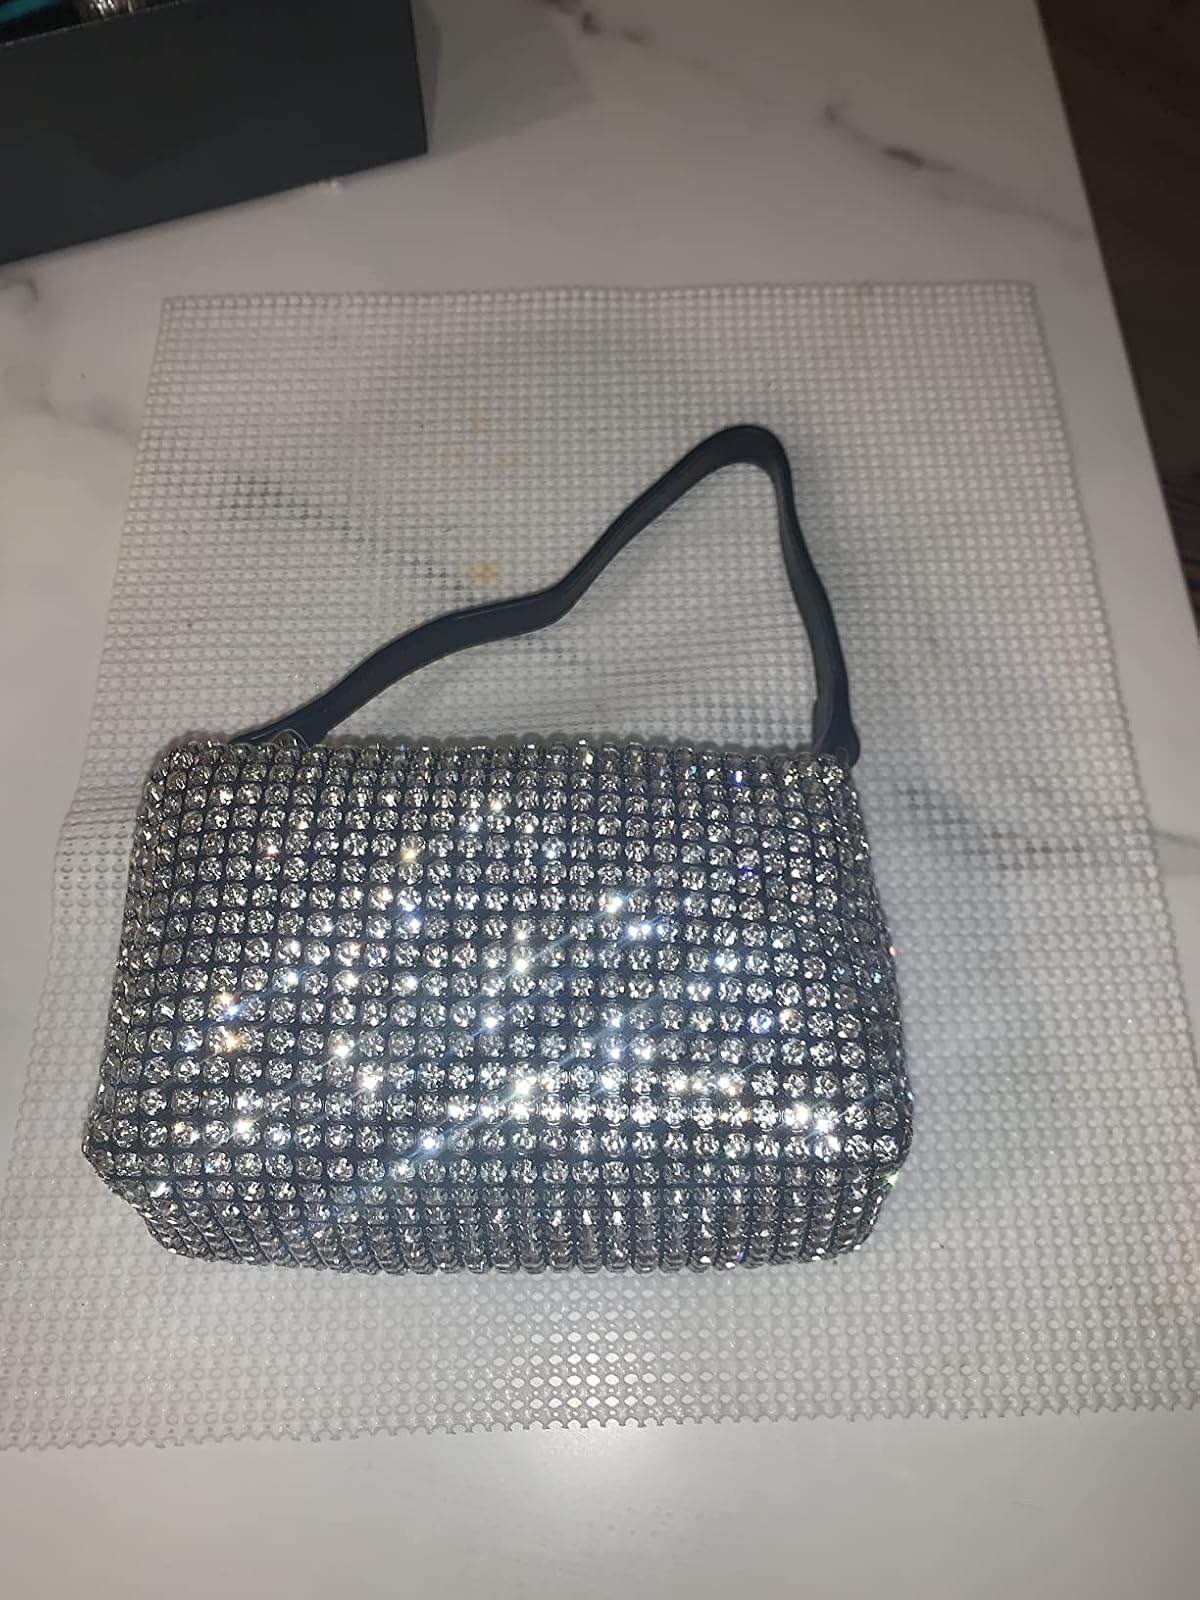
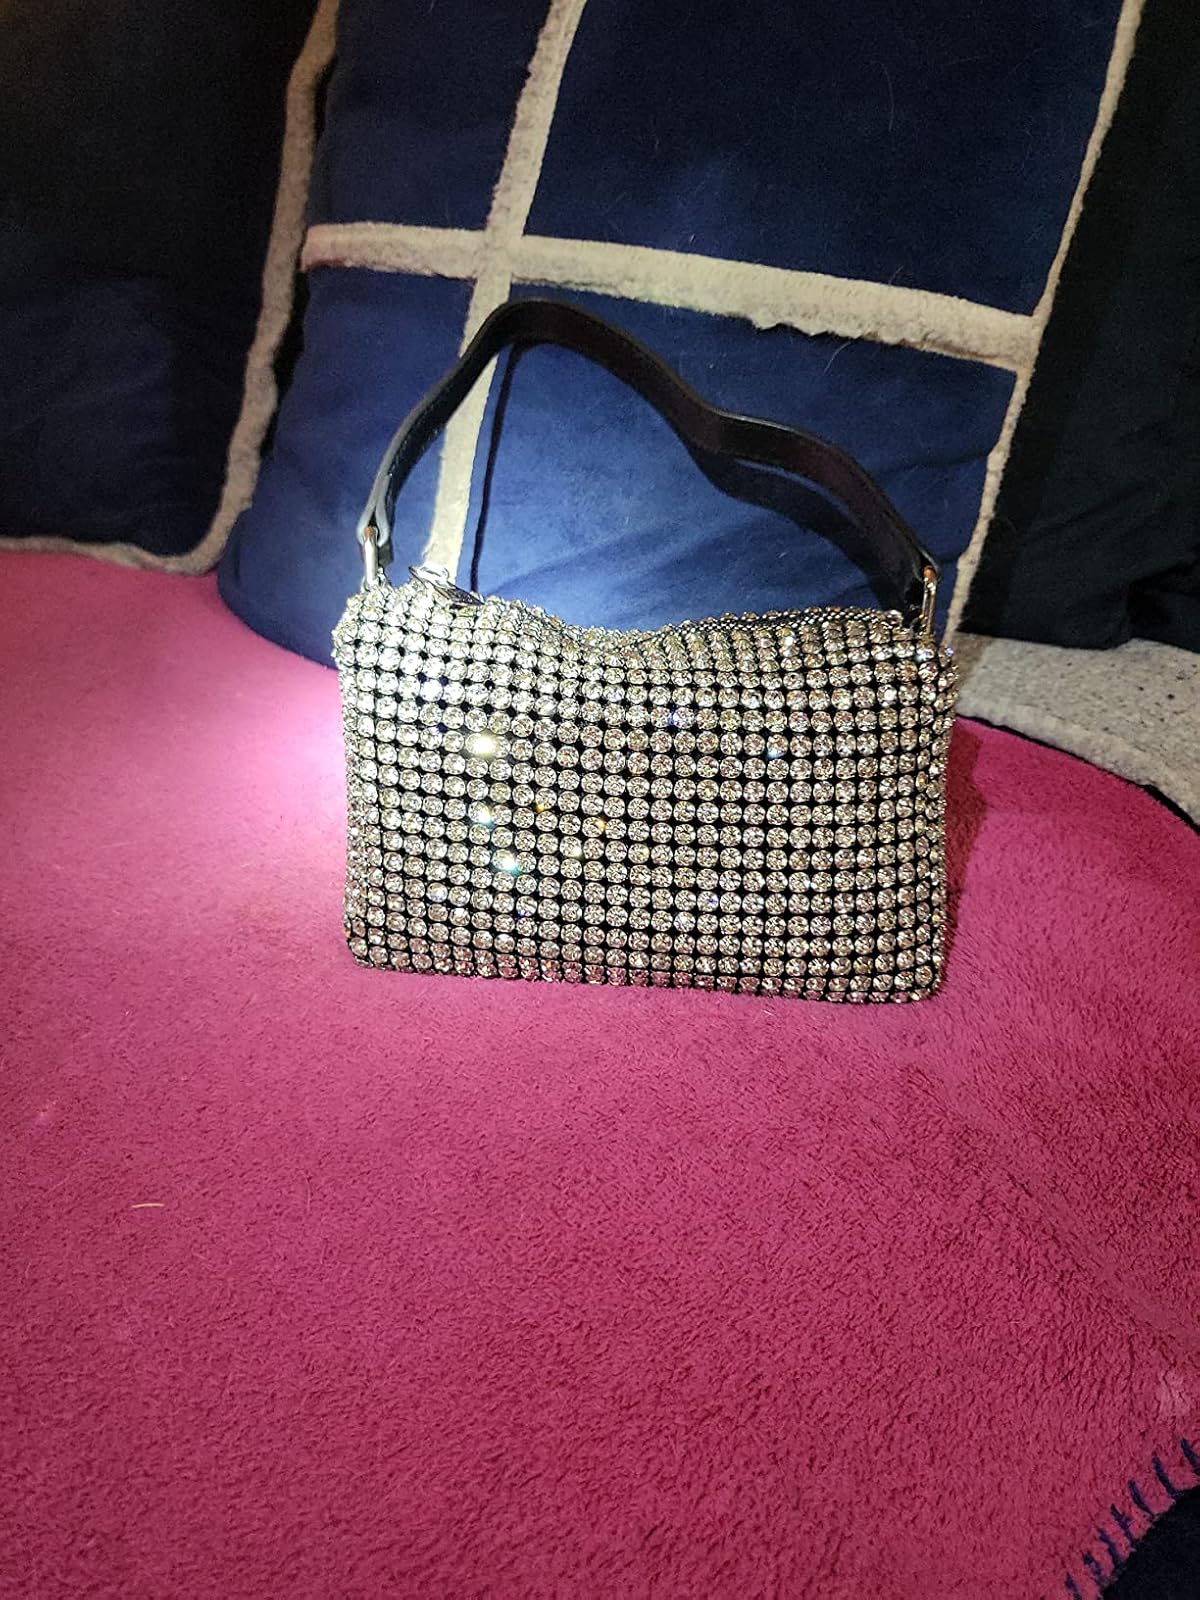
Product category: accessories_handbag
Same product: yes